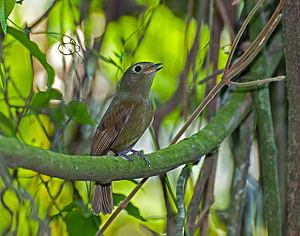
L'Antriade verdâtre est une espèce de passereaux de la famille des Tityridae.